No. 207 Squadron RAF

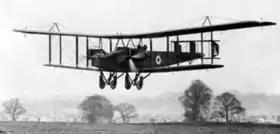
Handley Page O/400 bomber "D8345" of No. 207 Squadron about to land at RAF Andover, May–June 1918.

The main contingent of No. 7 Squadron RNAS was formed from "B" Squadron of No. 4 Wing RNAS on 31 December 1916 at Petite-Synthe, France. However, it is noteworthy that an earlier contingent of the Squadron had previously formed in Kondoa Irangi, Tanganyika, in May 1916, flying Aéroplanes Voisins and Royal Aircraft Factory B.E.2cs for seven months on reconnaissance and bombing duties until disbanding there in January 1917, thus leaving the component in France to endure thereafter. Formed as a specialist night bomber squadron in France in December 1916, No. 7 RNAS flew its first missions on 3 February 1917, with four Short Bombers setting out against the Brugge (Bruges) docks. In April of that year it re-equipped with Handley Page O/100s, using them for night raids, including attacks against rail targets and ammunition dumps during the Second Battle of Ypres. During May and June 1917 the Squadron received eight Handley Page O/400s. The squadron then split into two in July 1917, with eight O/100s forming the initial equipment of 7A Squadron - later becoming 14 Squadron RNAS - while 7 Squadron continued with 10 O/100s and 8 O/400s.